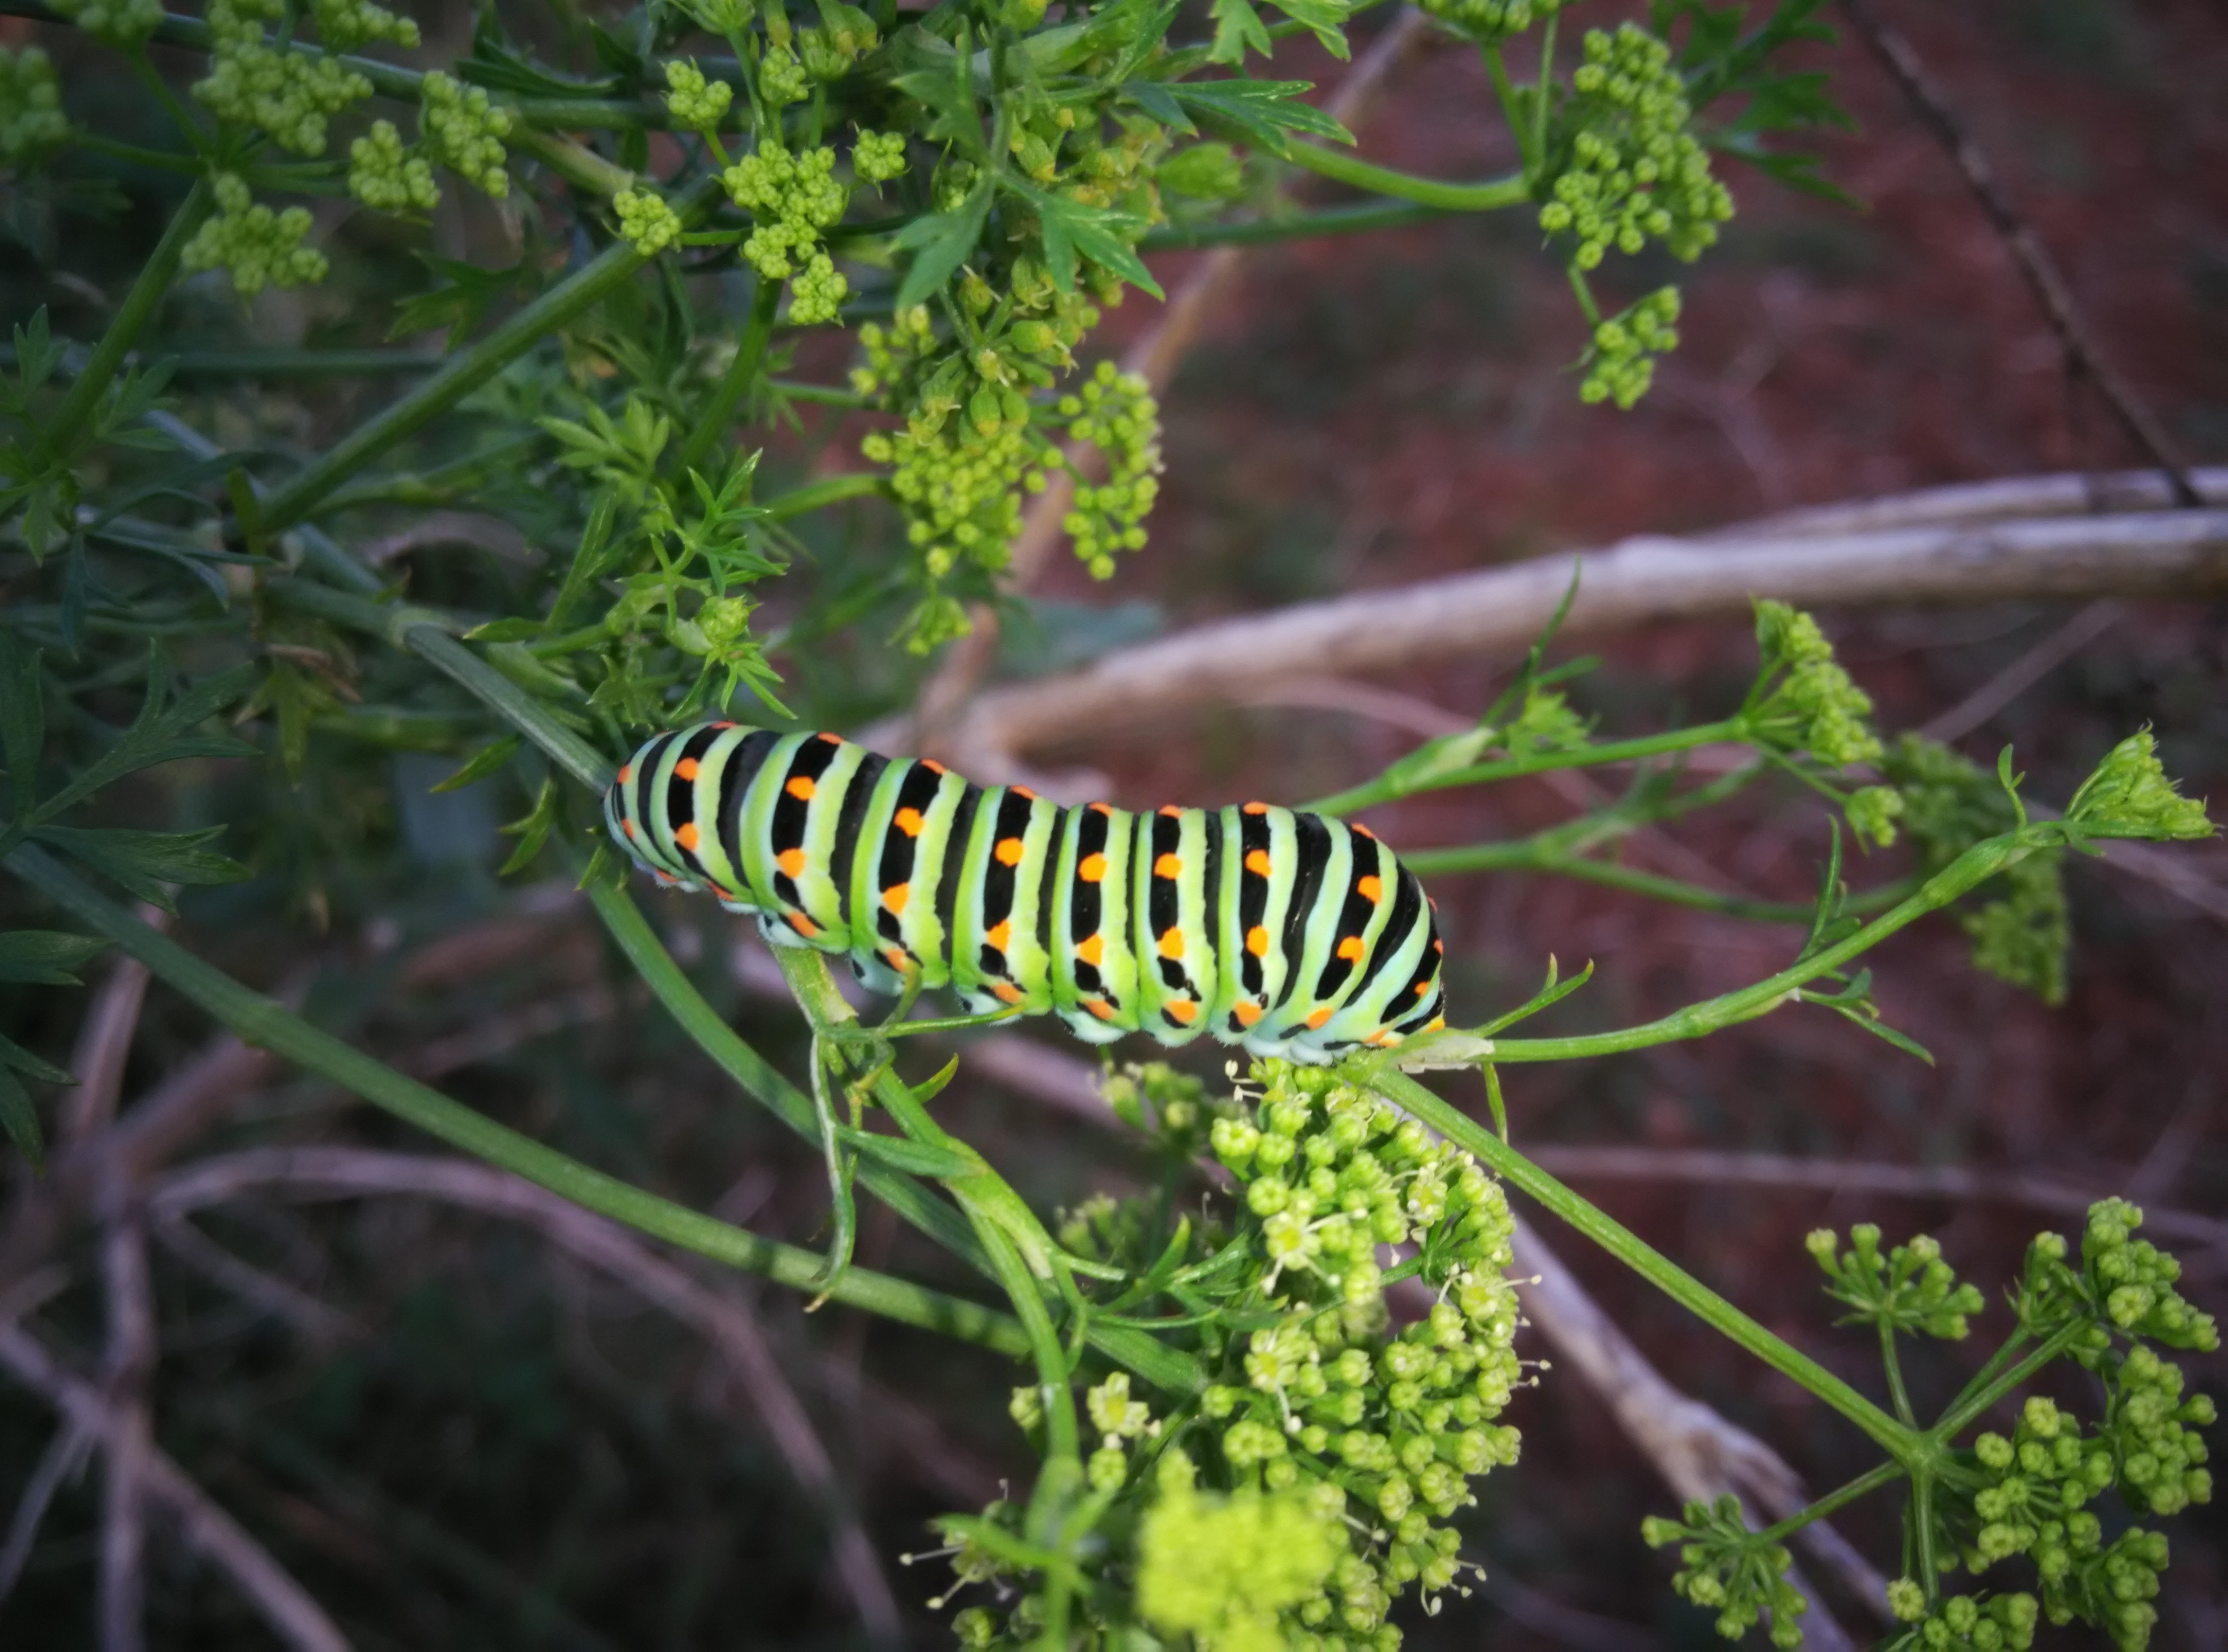
flower, wildlife, green, jungle, insect, botany, butterfly, garden, flora, fauna, invertebrate, caterpillar, animals, rainforest, stripes, insects, natura, larva, dotted, moths and butterflies